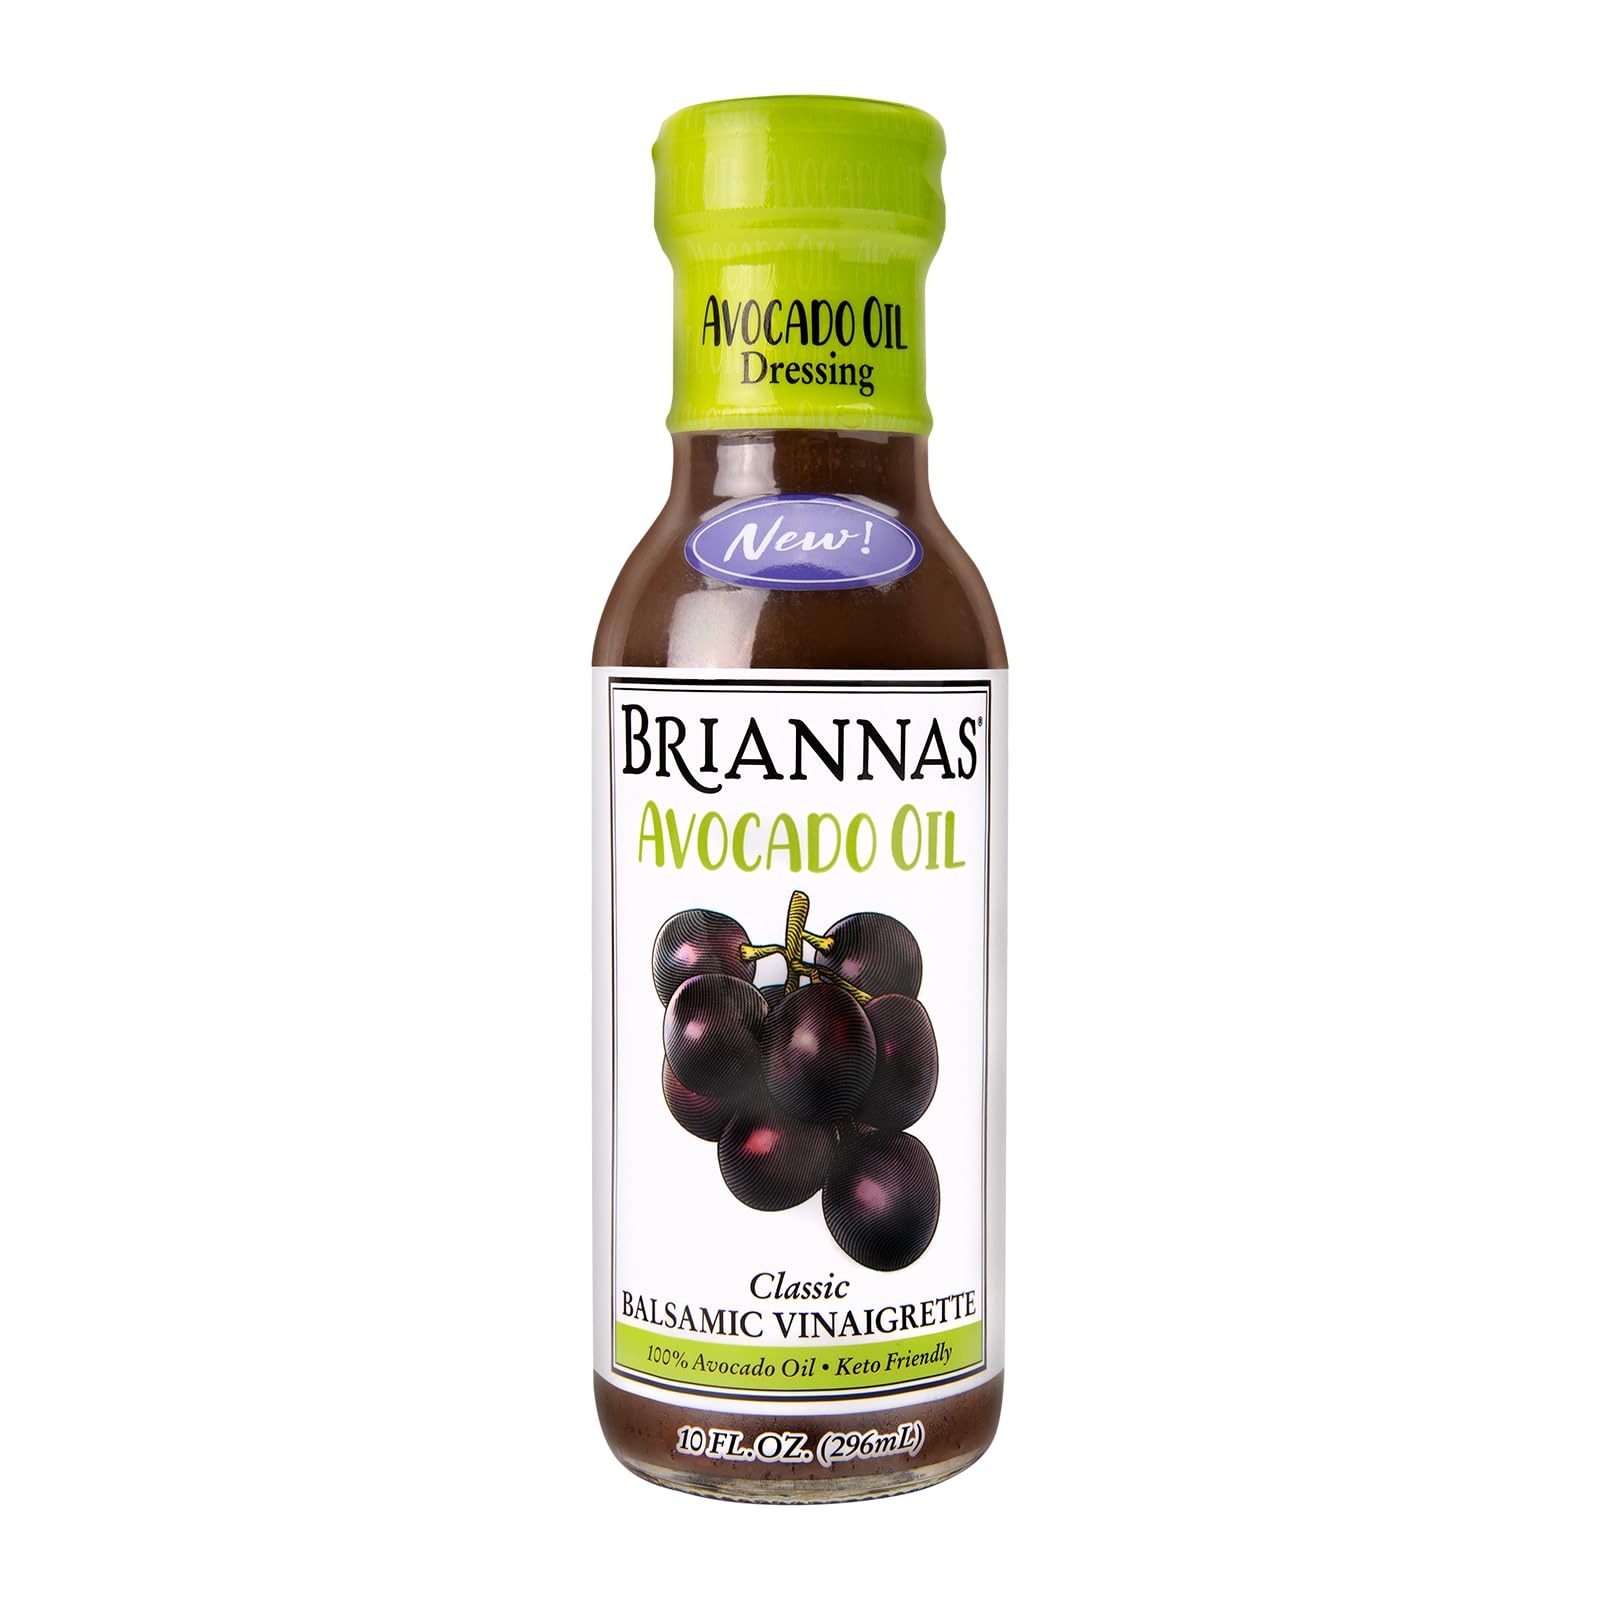
Item Name: BRIANNAS - Avocado Oil Balsamic Vinaigrette Dressing - Nutrient Rich, Keto Friendly, Vegan Salad Dressing made with 100% Avocado Oil - 10 oz. Bottle
Bullet Point 1: AVOCADO OIL BALSAMIC VINAIGRETTE: This tasty, smooth blend of avocado oil, balsamic vinegar of Modena, herbs, and spices makes for a salad dressing that will always be a timeless classic.
Bullet Point 2: 100% AVOCADO OIL, 100% GOODNESS: Use this Keto Friendly, Gluten Free and Vegan classic, with a few tasty antioxidants, to top green salads or as a savory marinade for fish and poultry.
Bullet Point 3: AVOCADO OIL DRESSING FAMILY: Avocado oil delivers the antioxidants and nutrient absorption power of avocados while providing a smooth texture as the foundation of BRIANNAS Avocado Oil Salad Dressings.
Bullet Point 4: MIND-BLOWING FLAVOR: BRIANNAS offers 25 delectable dressings, five mouthwatering marinades, and crunchy seasoned croutons in three delicious flavors - explore all our flavors today!
Bullet Point 5: DESIRE FOR PERFECTION: Founded in 1982 in TX, BRIANNAS Fine Salad Dressings emerged from a desire to create a superior product with family pride and consistent high quality ingredients.
Value: 1.0
Unit: Count

Price: 13.45